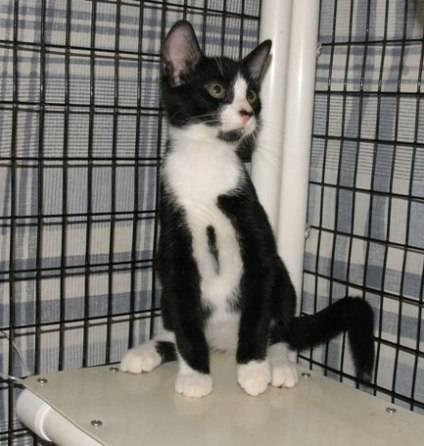
cat